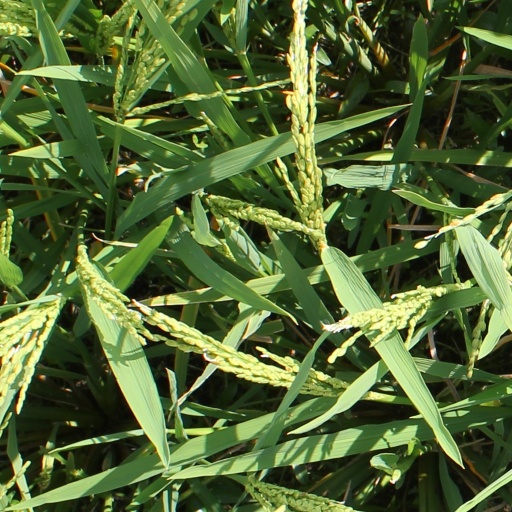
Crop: rice